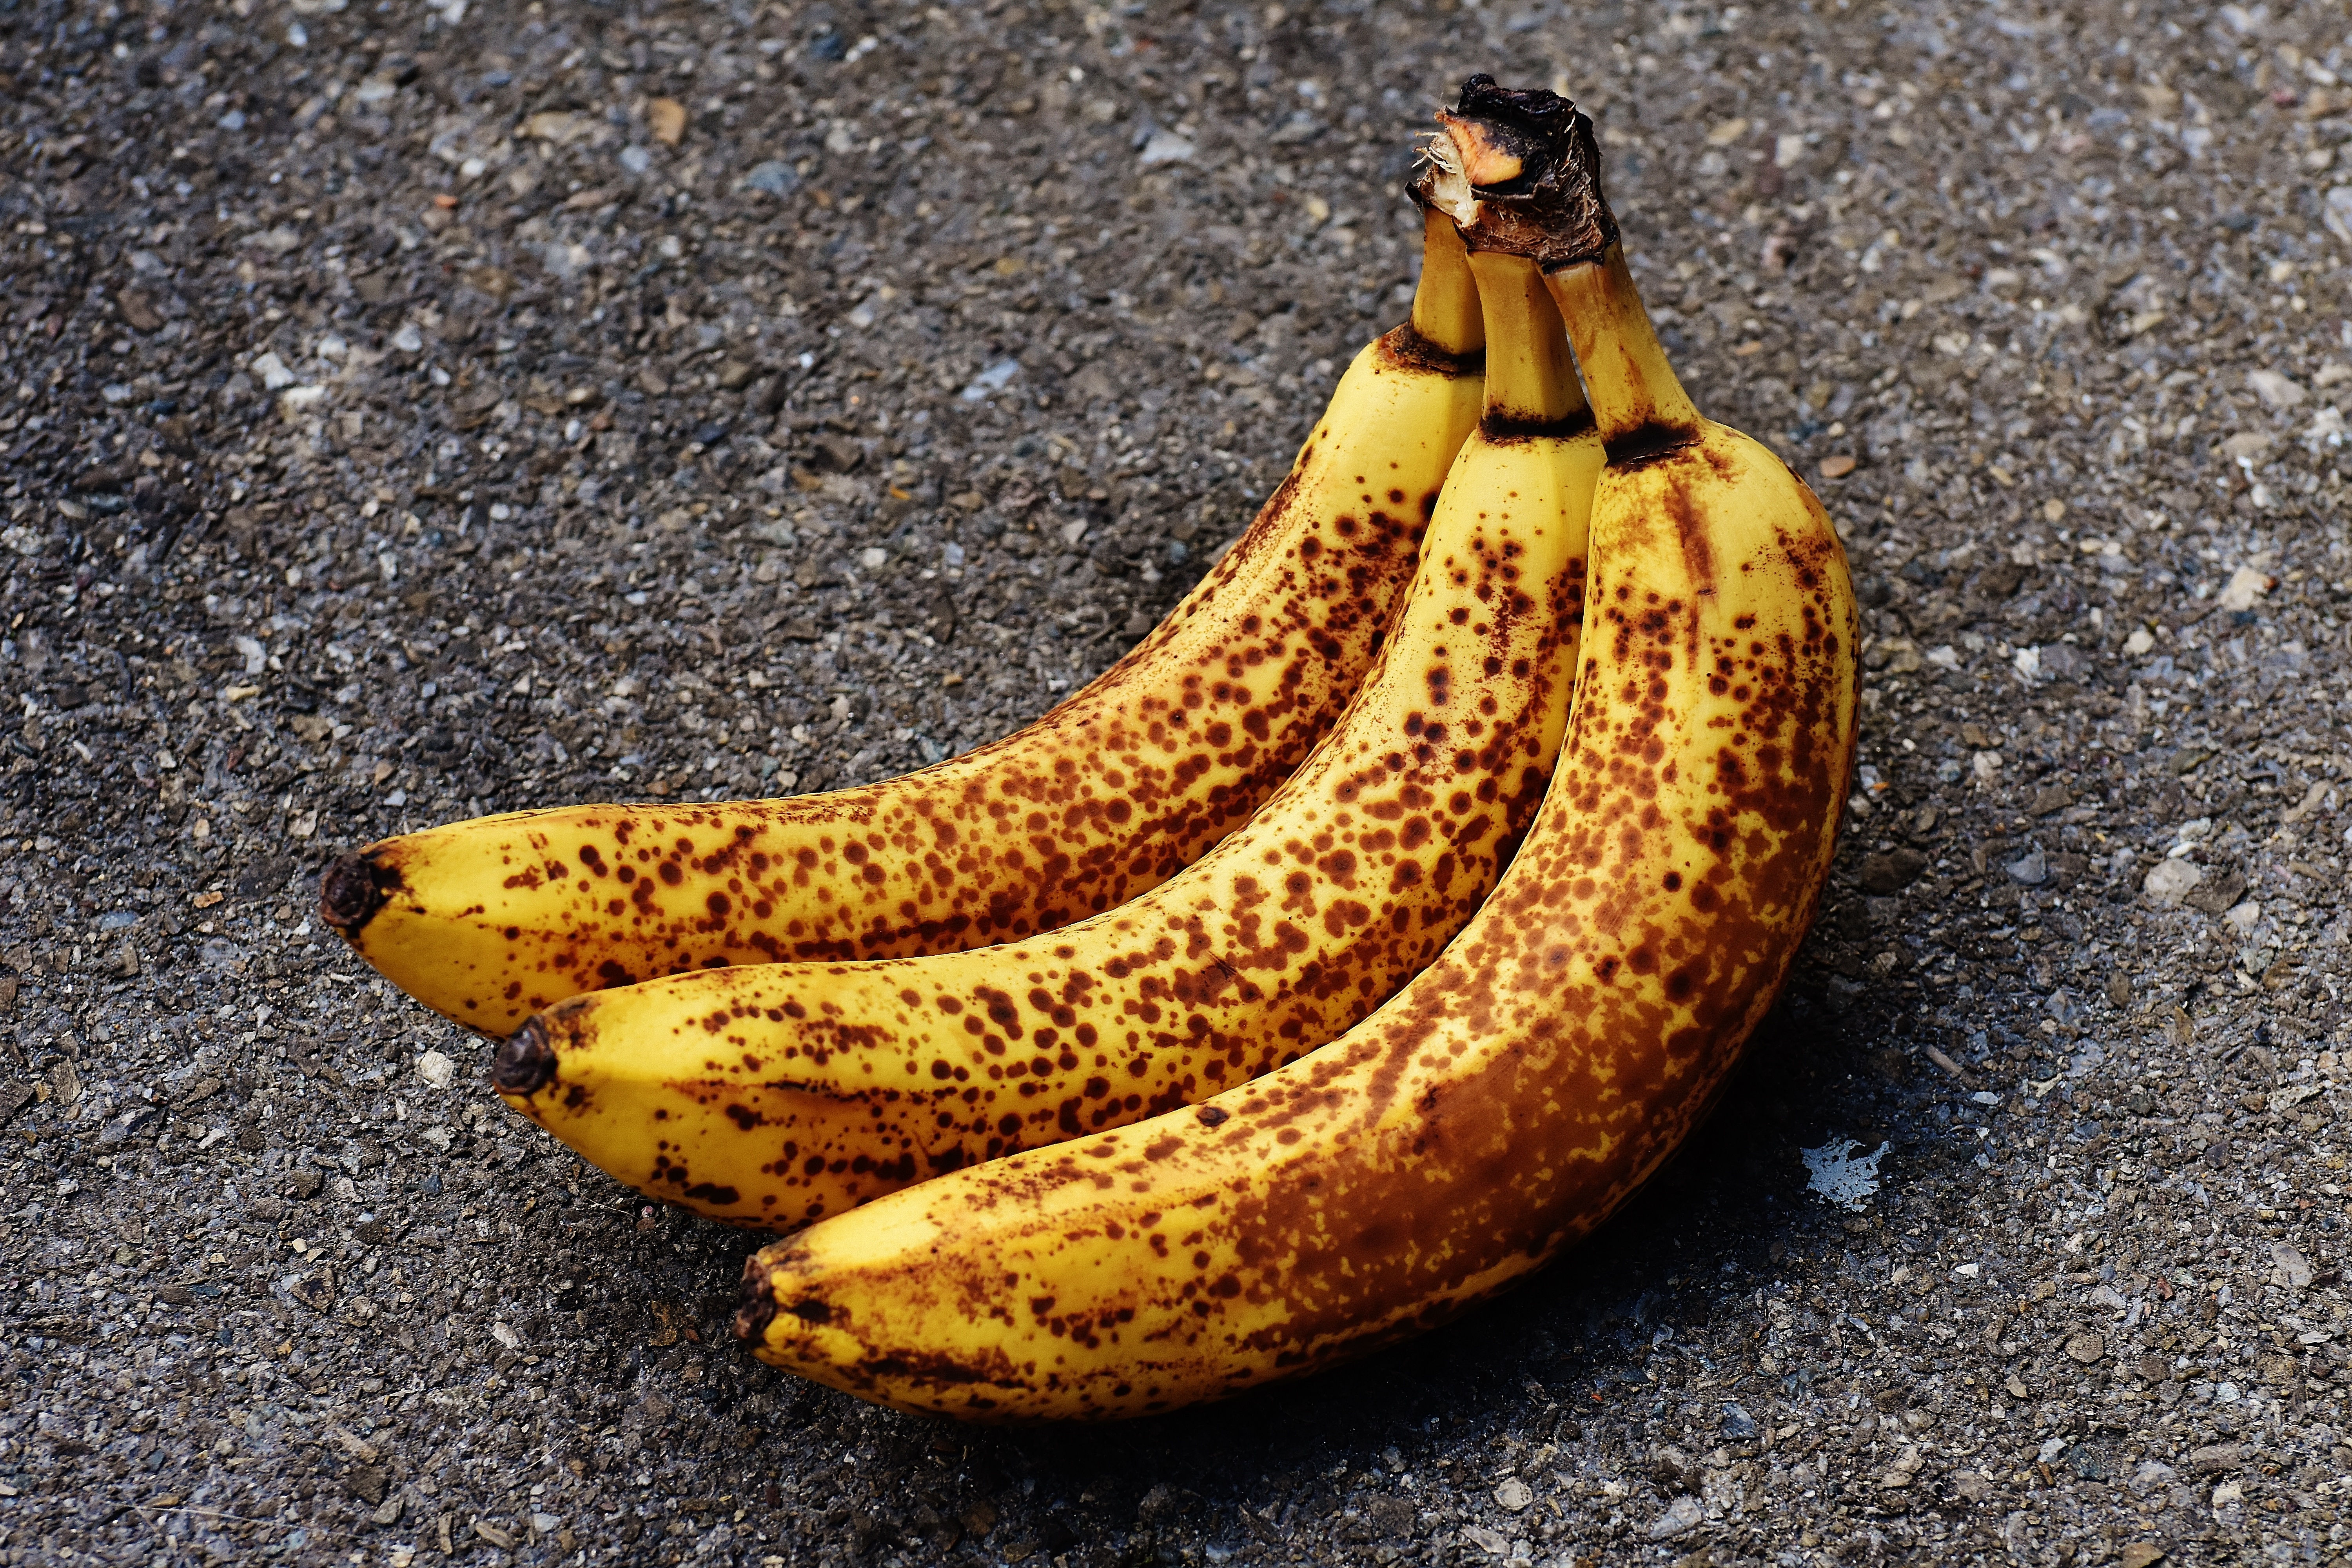
nature, plant, fruit, ripe, food, produce, autumn, yellow, banana, healthy, close, bananas, fruits, banana peel, flowering plant, brown spots, land plant, banana family